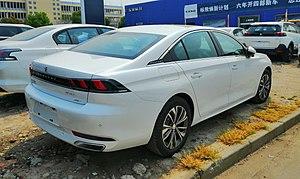
Le PSA Hybrid et Hybrid4 est un système de motorisation automobile hybride électrique du constructeur français PSA associé à l'équipementier allemand Bosch commercialisé depuis 2011. Il est décliné en deux versions : Hybrid pour la version deux roues motrices et Hybrid4 pour la transmission intégrale.
La 508 est une automobile produite par le constructeur automobile français Peugeot. La version européenne, présentée en février 2018, est une berline 5-portes. La version chinoise, plus longue et en version 4 portes est présentée en novembre 2018 sous le nom de 508 L. La 508 II succède à la Peugeot 508 I qui s'est vendue à plus de 500 000 unités. Elle est élue « Prix de la plus belle voiture de l'année 2018 ».